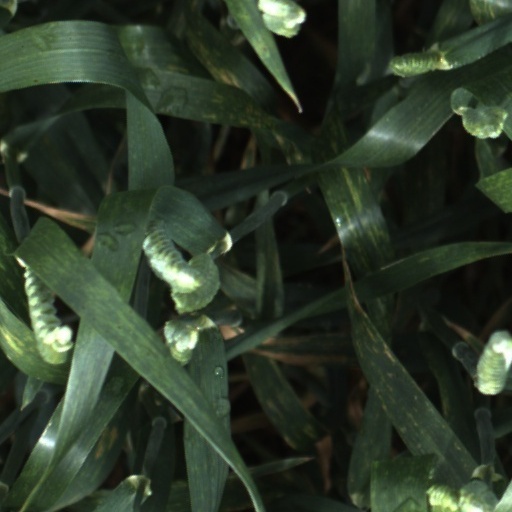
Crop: wheat